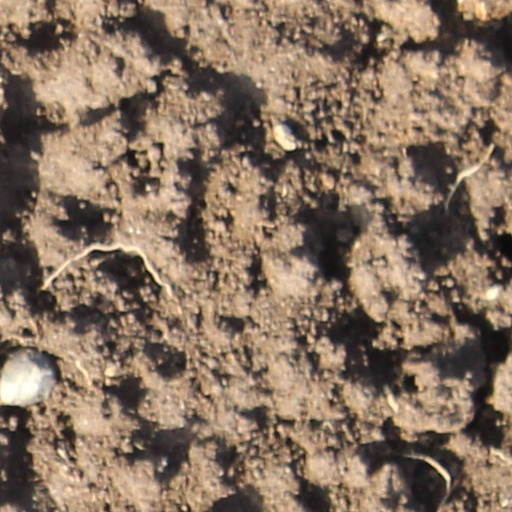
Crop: wheat